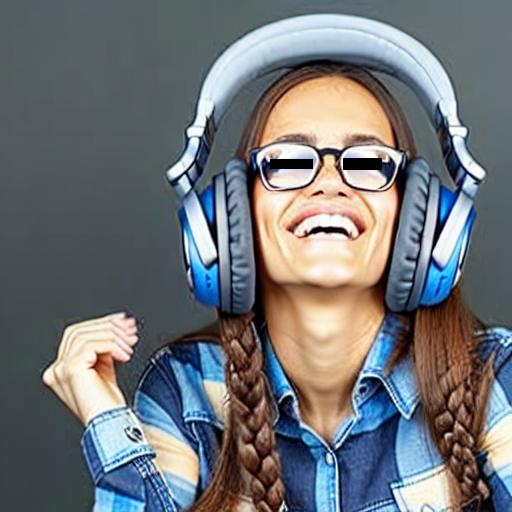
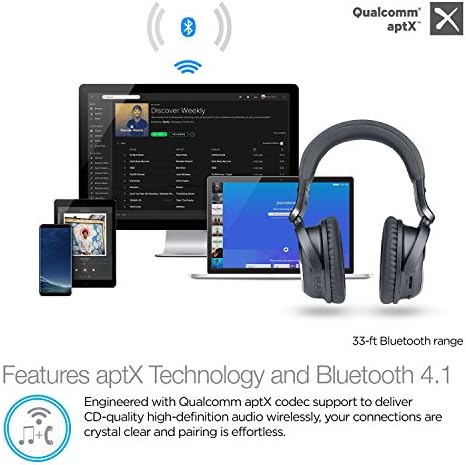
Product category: headphones
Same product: no